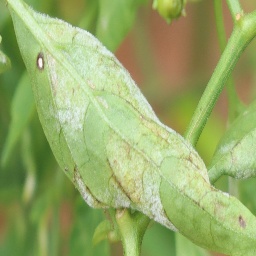
Label: powdery mildew